Mitami Shrine

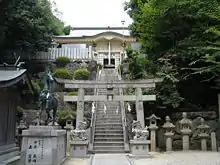
Mitami shrine

Mitami Shrine "Mitami-jinja" 美多彌神社 (also 美多弥神社) is a Shinto shrine in Sakai, Osaka Prefecture, Japan. It is located in Senboku New Town near Komyoike Station. It is accessible on the Nankai bus line or the Semboku Rapid Railway. Mitami-jinja is mentioned in the Heian period chronicle "Engishiki" compiled in the early tenth century. The shrine buildings were destroyed by Oda Nobunaga's troops in 1577, but they were rebuilt in 1592 by Wada Dosan 和田道讃.